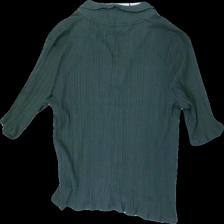
View: back
Type: Top
Category: Ladies
Brand: Lindex
Colors: Green
Material: 100% Cotton
Cut: Regular
Size: XL
Season: All
Price range: 50-100
Recommended usage: Reuse